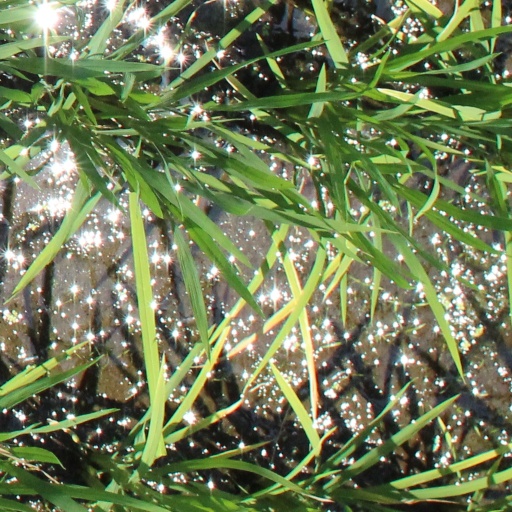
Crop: rice